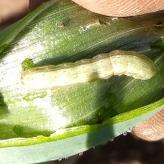
Crop: Onion
Condition: caterpillar-p